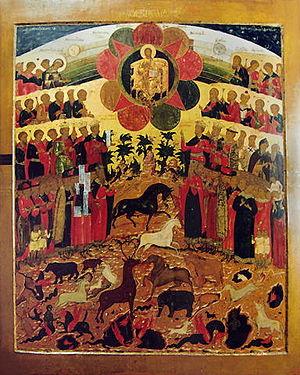
Le psaume 148 est le premier des trois psaumes qui closent le livre des Psaumes, et qui commencent par Hallel, c'est-à-dire Louez Dieu. Il ne fait toutefois pas partie du Hallel juif.